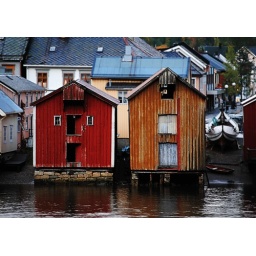
Two colorful houses in Vefsn